Salignac-sur-Charente

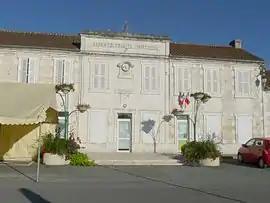
The town hall in Salignac-sur-Charente

Salignac-sur-Charente (literally "Salignac on Charente") is a commune in the Charente-Maritime department in southwestern France.